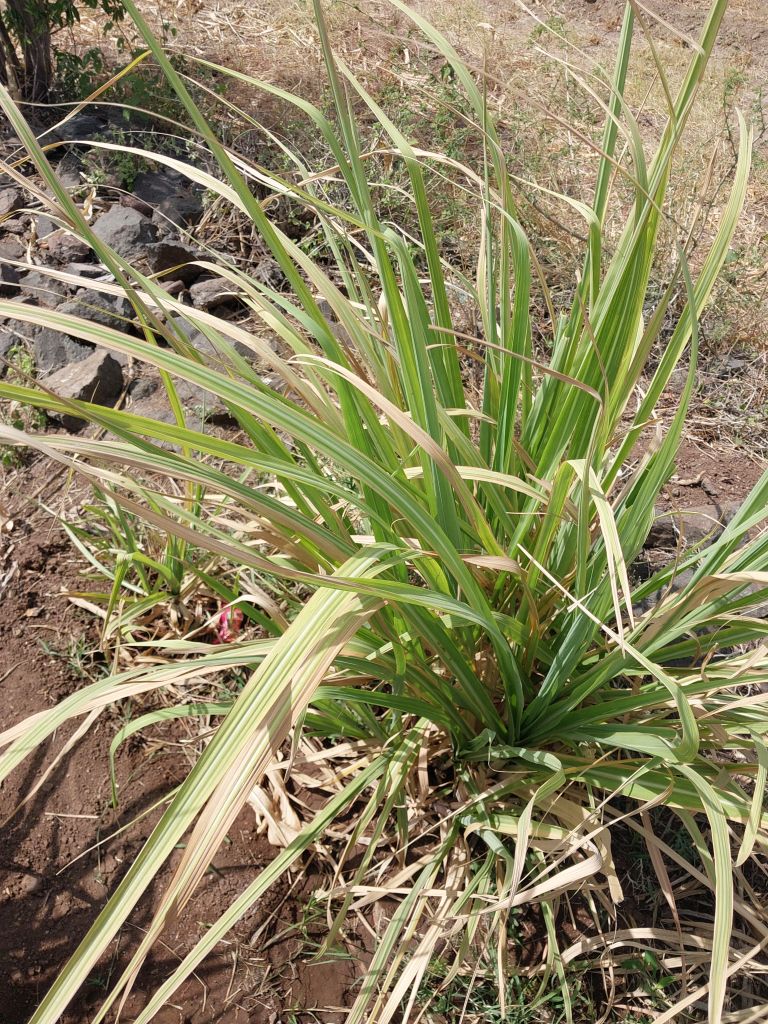
Label: Grassy shoot